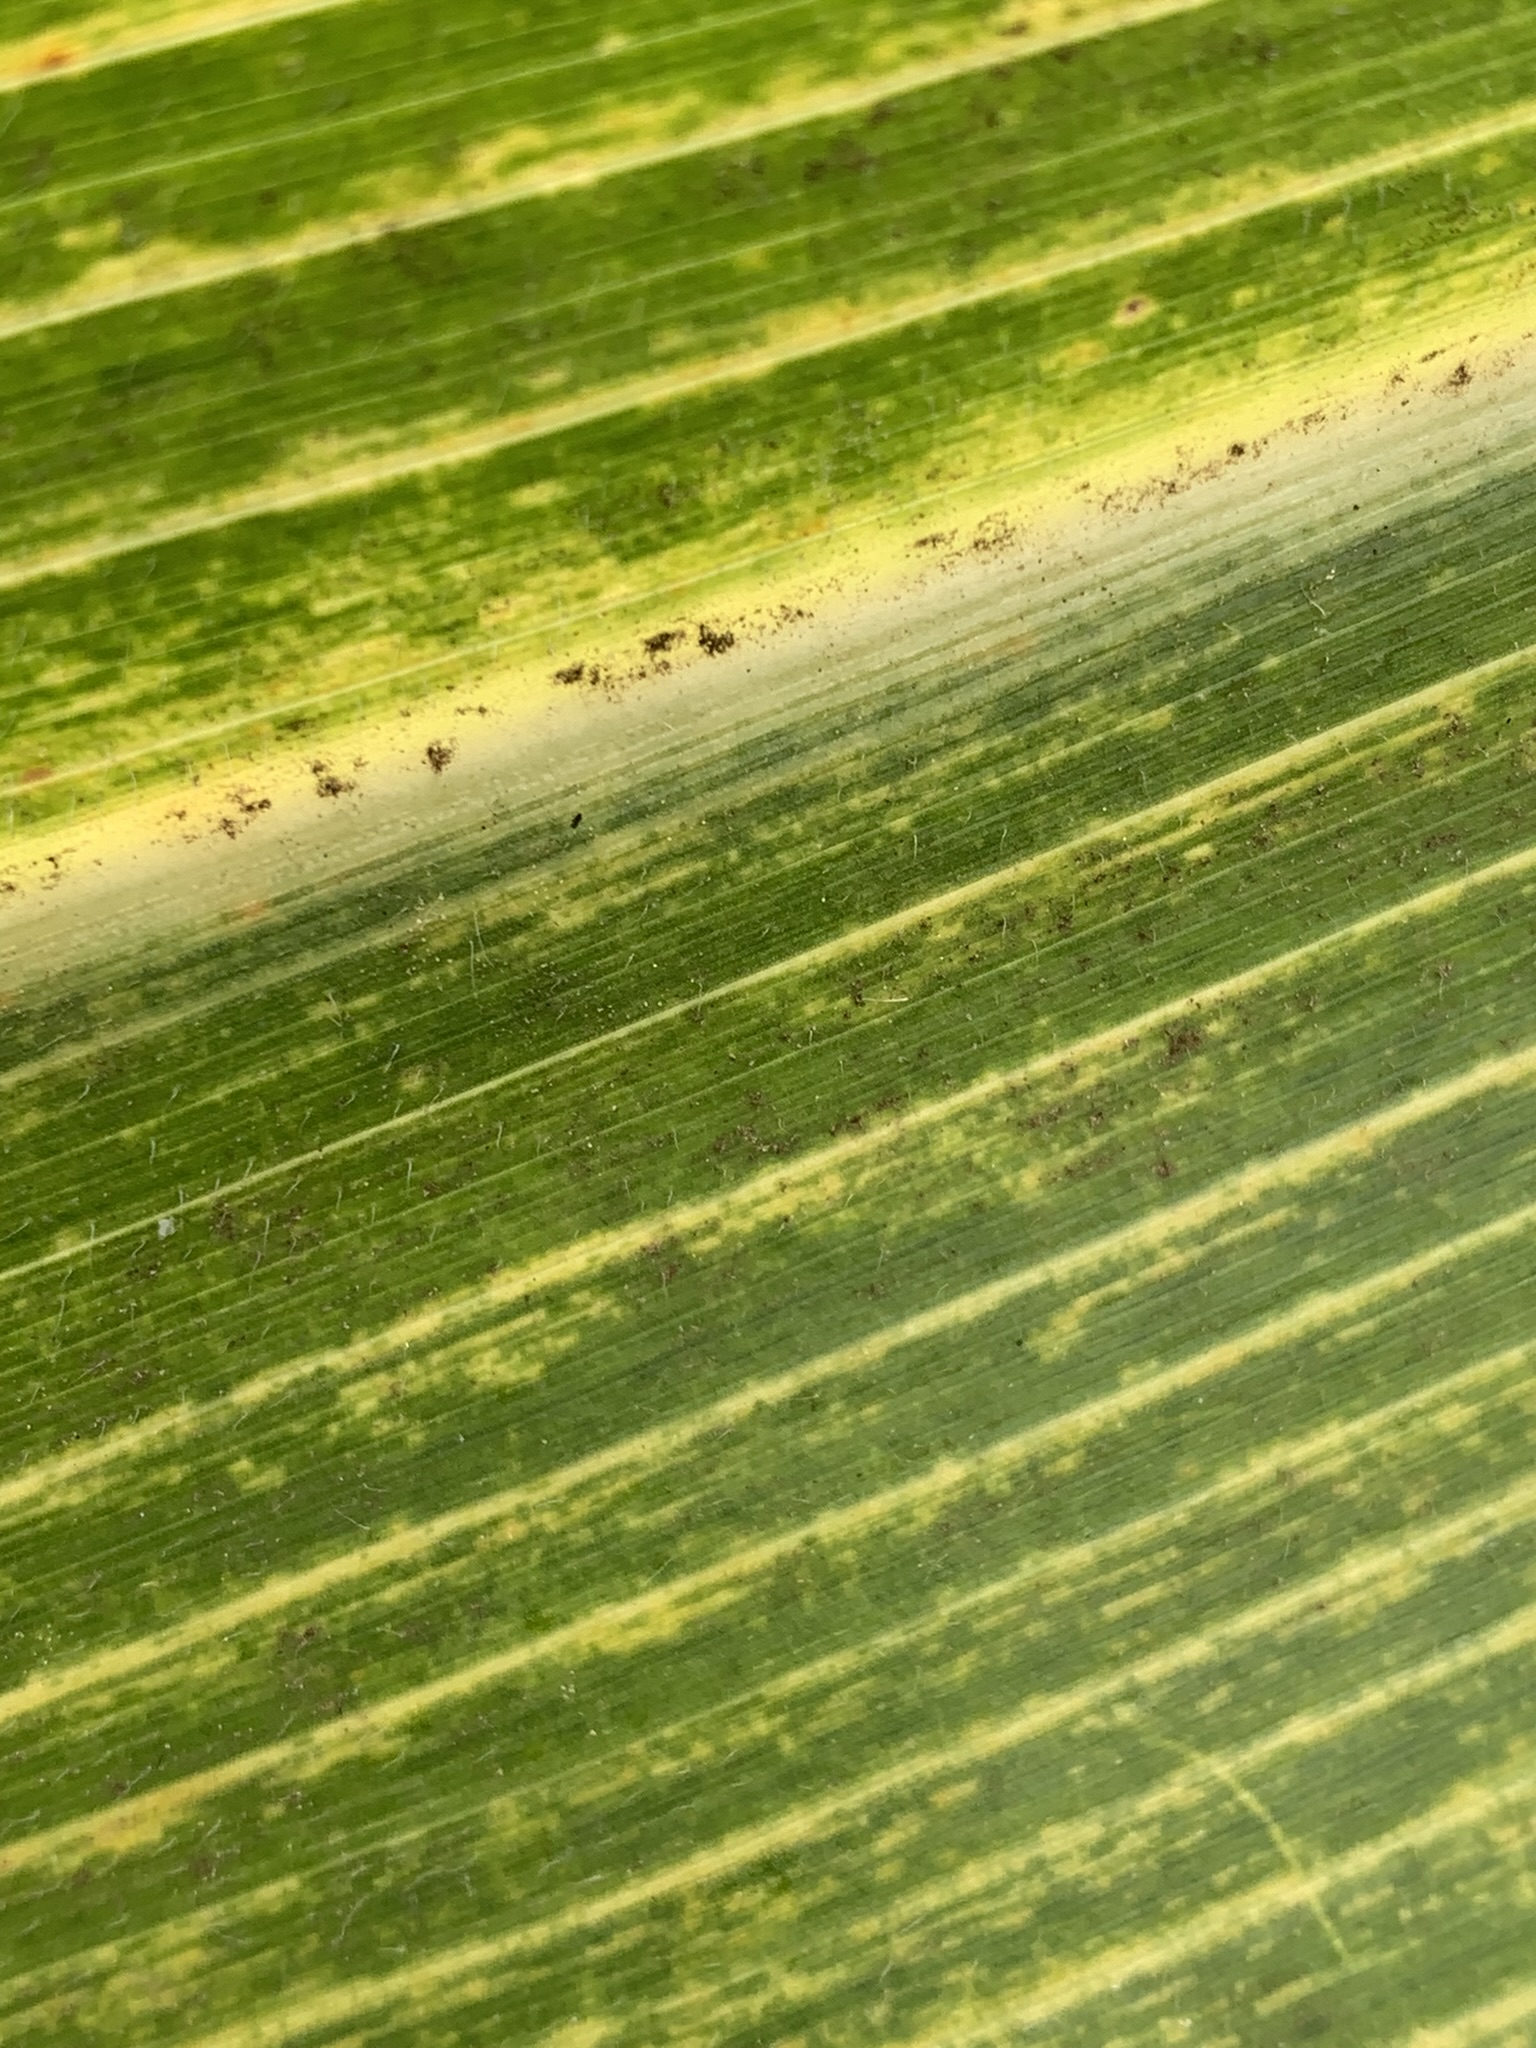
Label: MLN